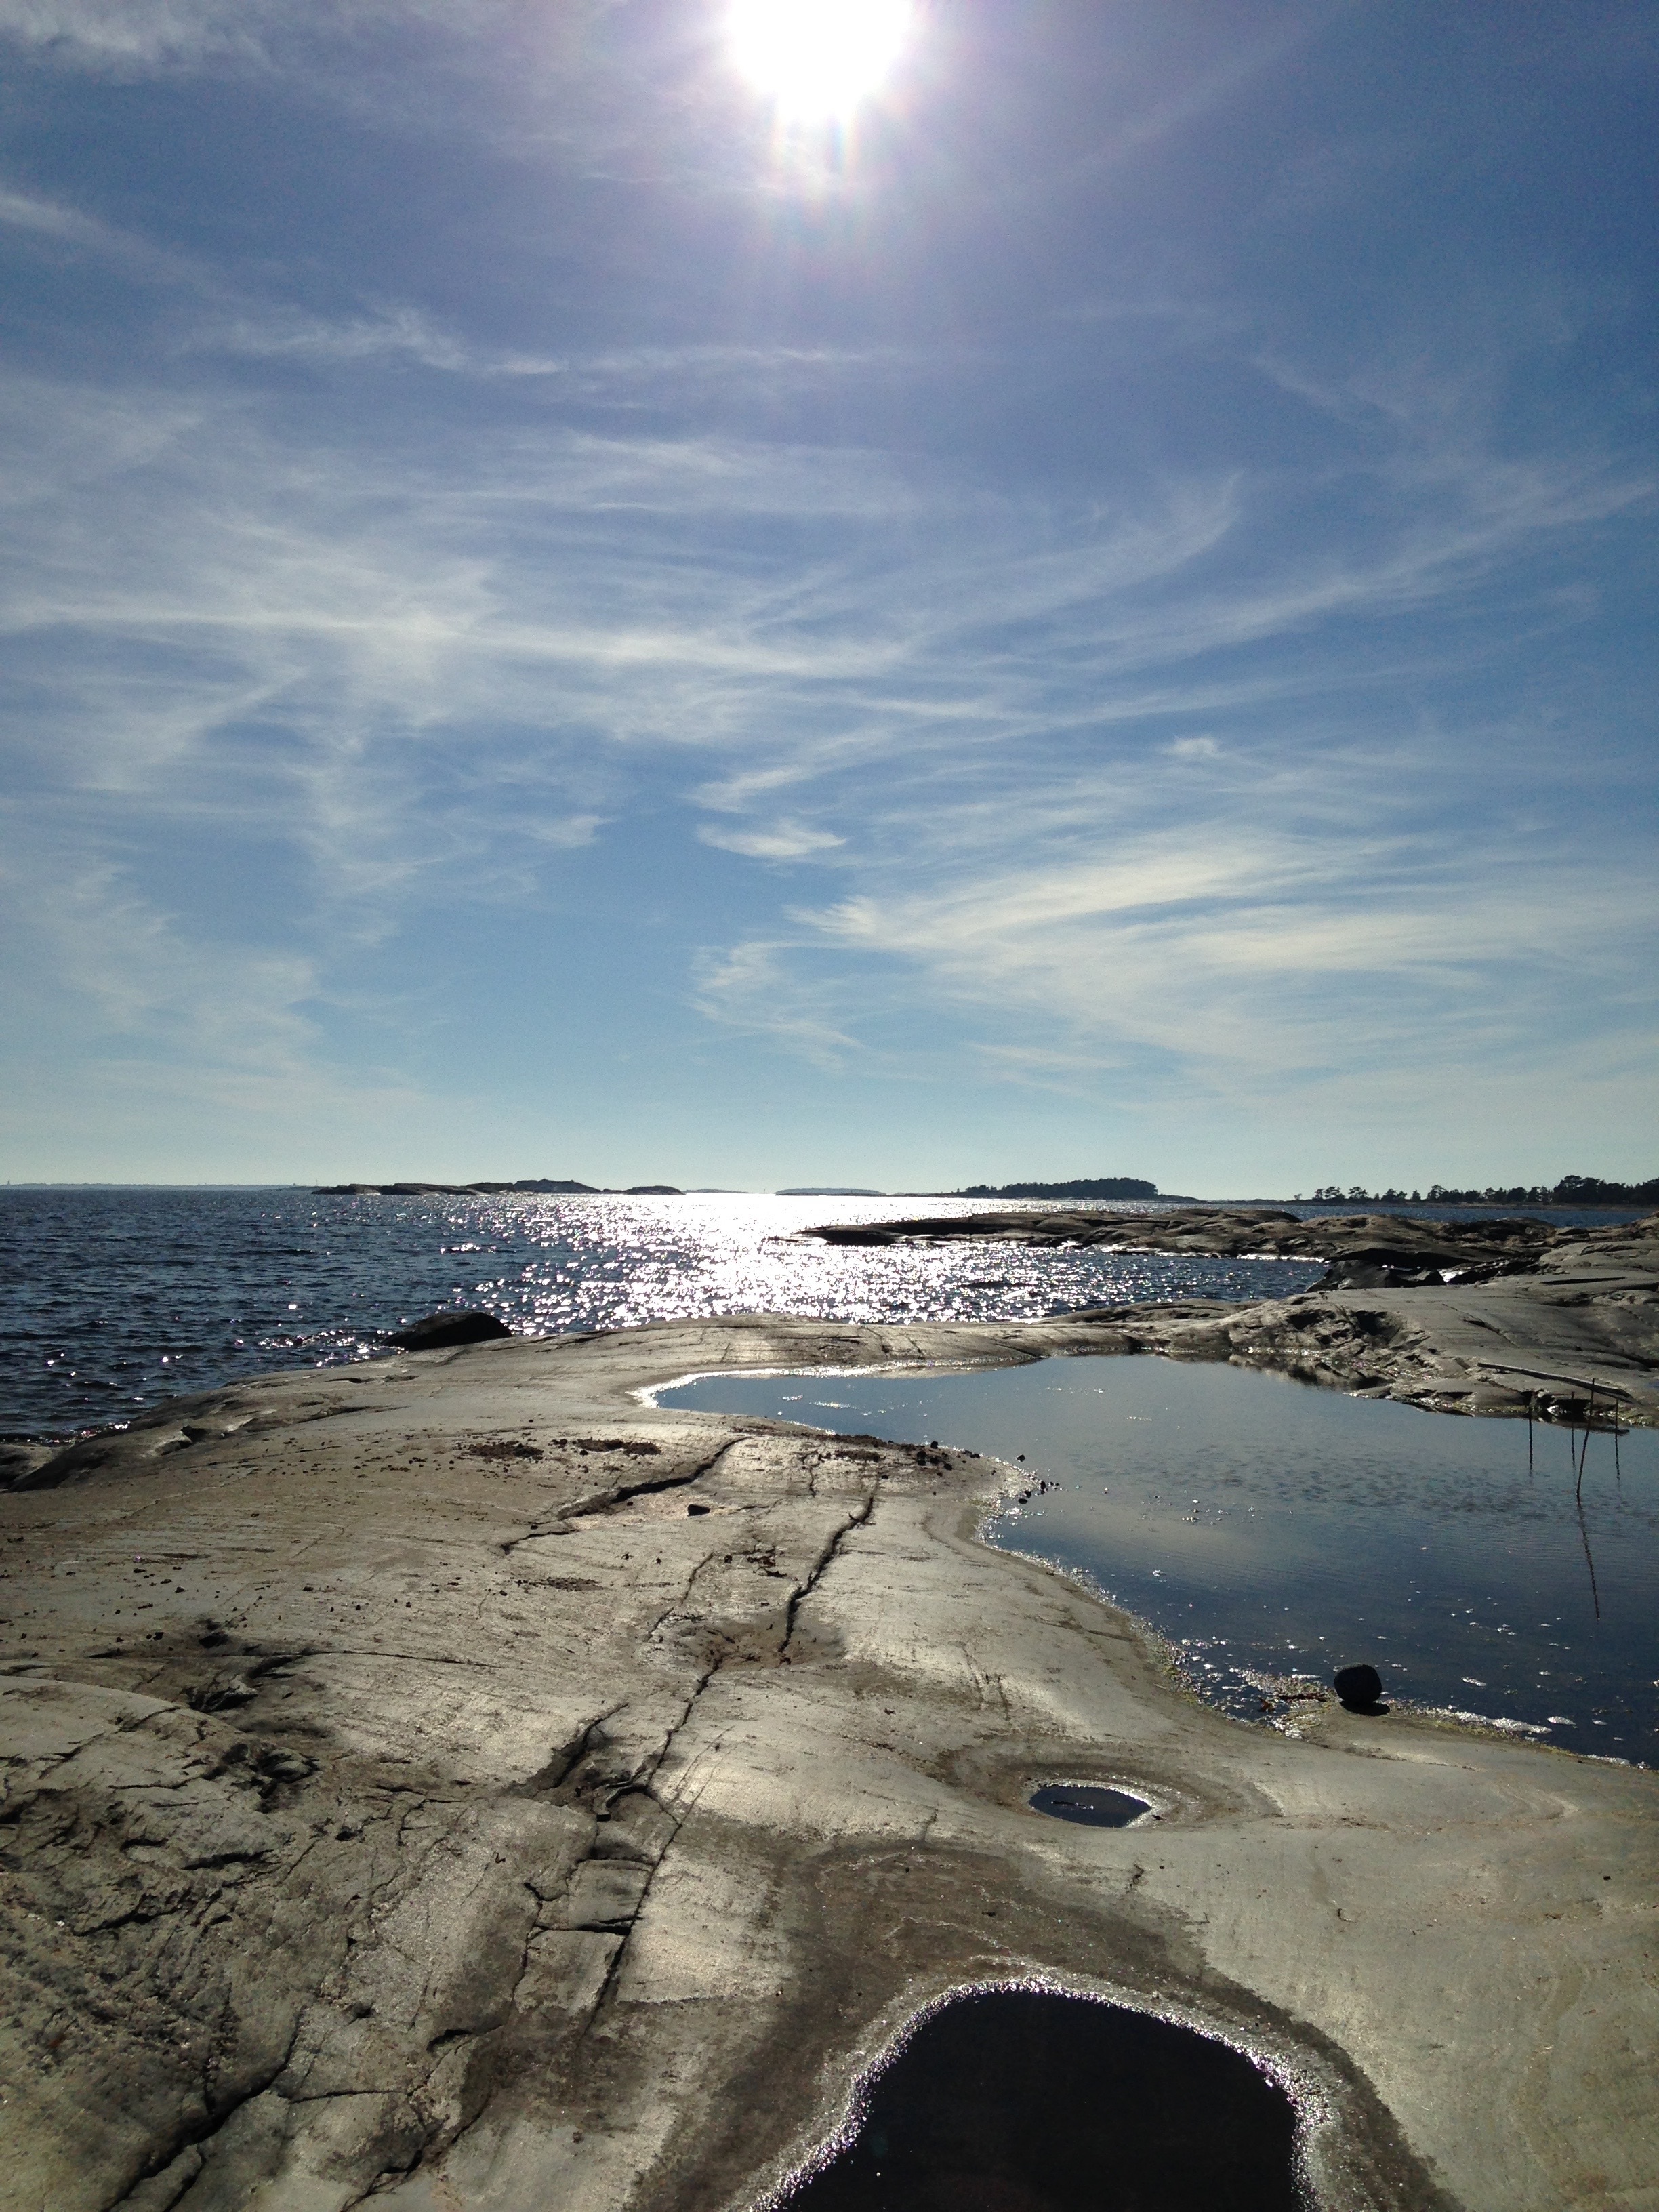
beach, landscape, sea, coast, water, nature, sand, rock, ocean, horizon, cloud, sky, sunset, sunlight, shore, wave, vacation, cliff, seaside, dusk, cove, reflection, bay, terrain, material, body of water, clouds, archipelago, cape, finnish, nature photo, the skyline, wind wave